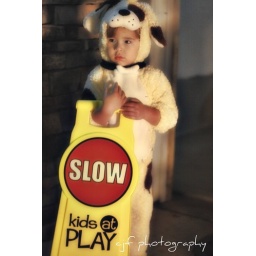
Chase thought this sign should be in the street in front of his house...3 years old.